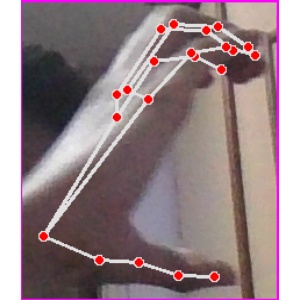
अक्षर: ऋ